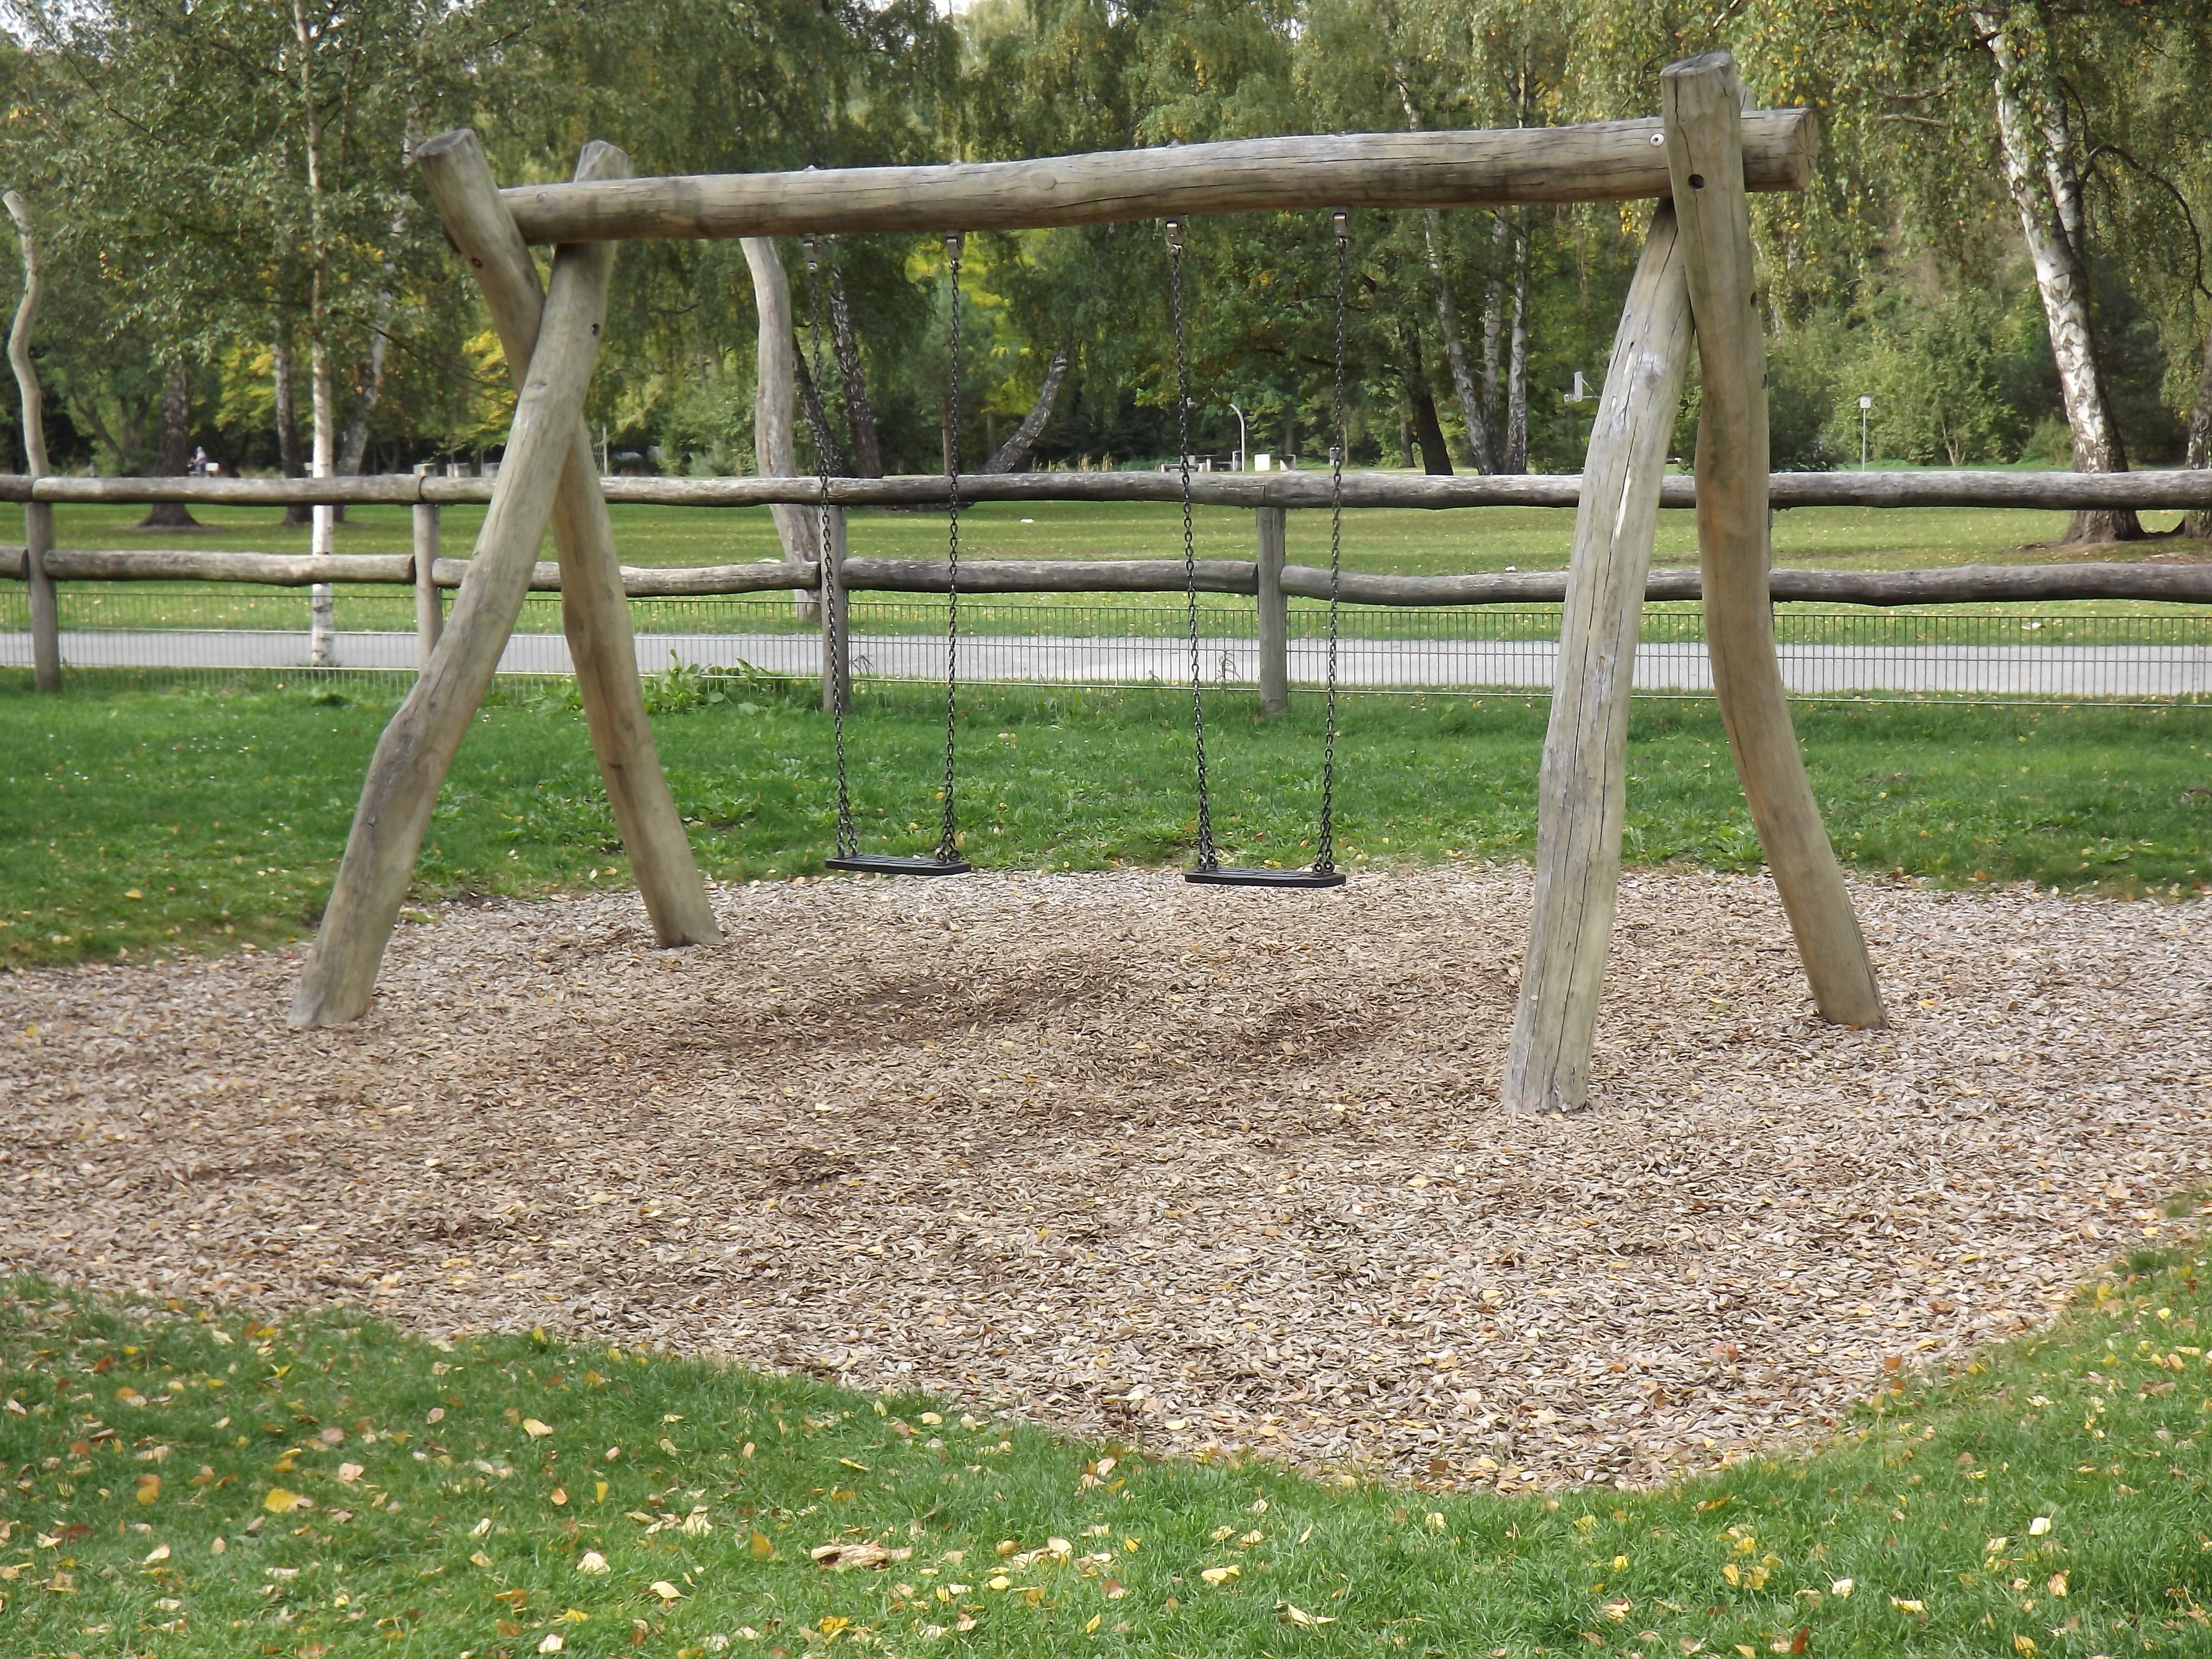
wood, play, city, recreation, green, autumn, park, backyard, brown, garden, lonely, swing, public space, children, playground, yard, leave, swing device, outdoor recreation, human settlement, outdoor play equipment